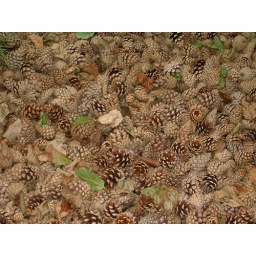
A forest floor covered in pine cones